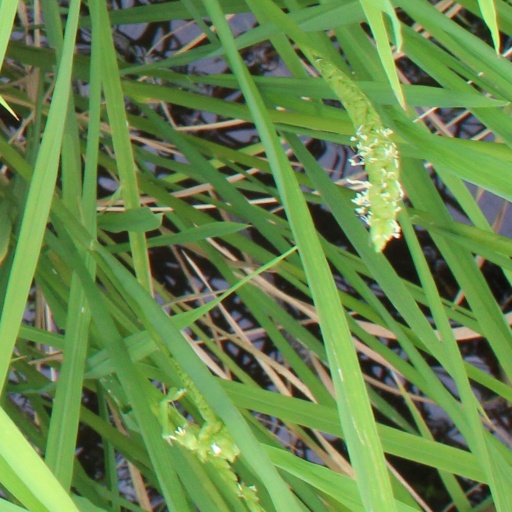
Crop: rice